The Upper Room (paintings)

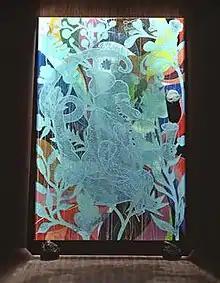
"Mono Turquesa" by Chris Ofili, 1992–2002. One of thirteen paintings in "The Upper Room".

A large walnut-panelled room designed by architect David Adjaye holds the paintings. The room is approached through a dimly-lit corridor, which is designed to give a sense of anticipation. There are thirteen paintings altogether, six along each of two long facing walls, and a larger one at the shorter far end wall.